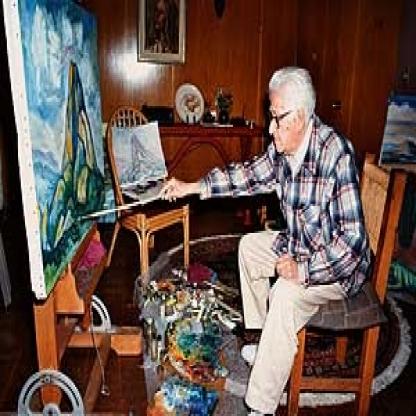
Scene: Indoor